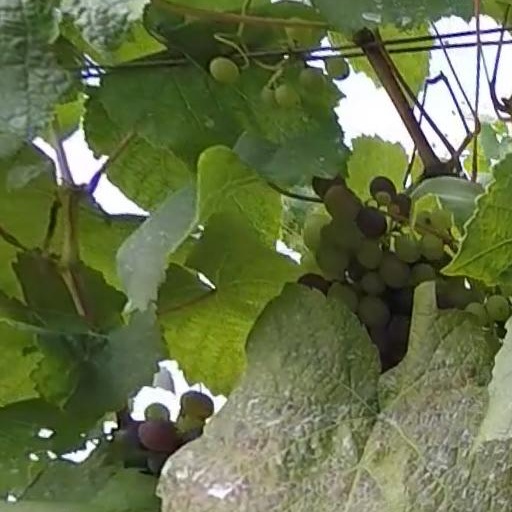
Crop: grape